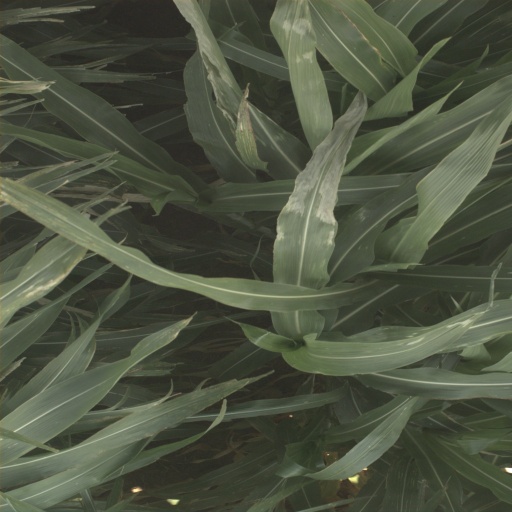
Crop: sorghum